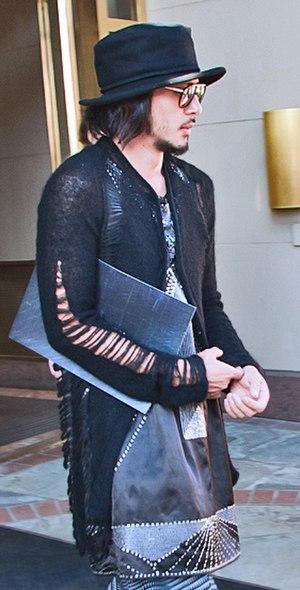
Joe Odagiri, né le 16 février 1976 à Tsuyama dans la préfecture d'Okayama, est un acteur et musicien japonais.